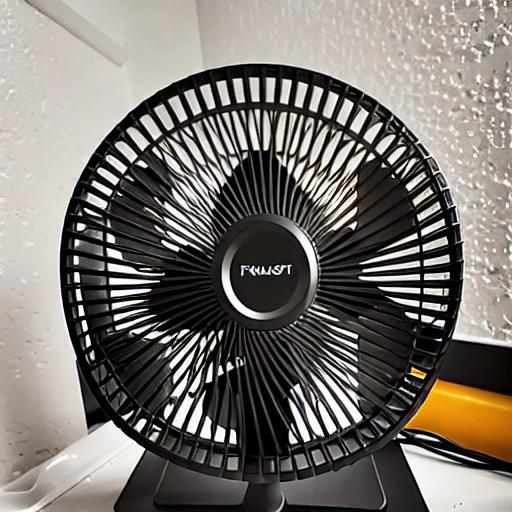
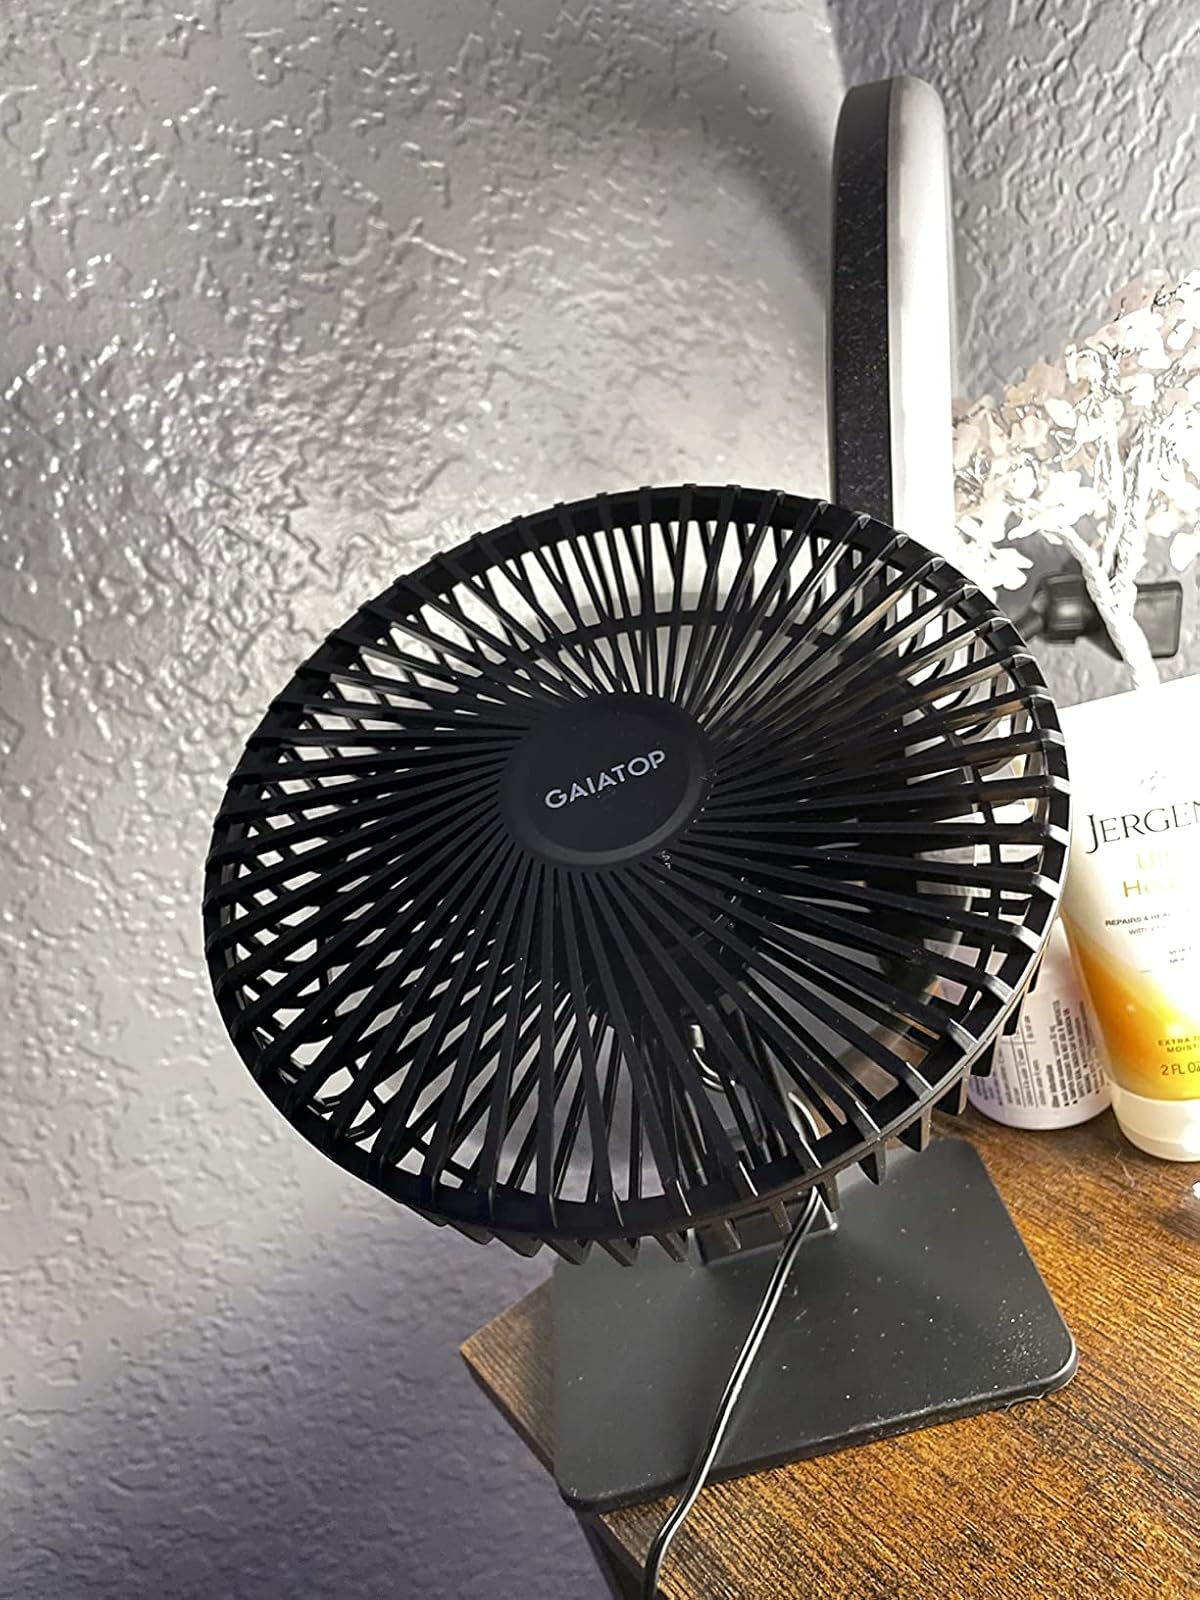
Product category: fan
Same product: no